Jack Holder

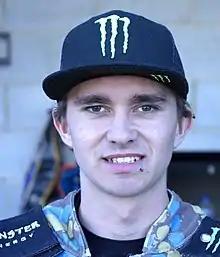

Jack Holder (born 23 March 1996) is an Australian motorcycle speedway rider. Jack is a World team champion and his brother Chris Holder is a former World individual champion.